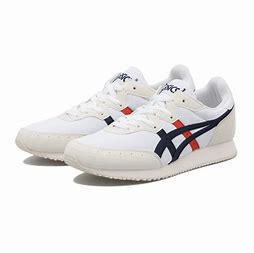
Brand: Asics
Model: Tarther OG